Holderness Free Library

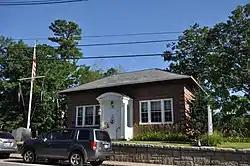

The Holderness Free Library is the public library of Holderness, New Hampshire. It is located at 866 US Route 3, at its junction with New Hampshire Route 113. The architecturally eclectic building it presently occupies was built in 1909 to a design by Boston architects Fox & Gale, and was listed on the National Register of Historic Places in 1985. It was the first purpose-built building for the library, which had occupied private homes and other facilities since its founding in 1893.